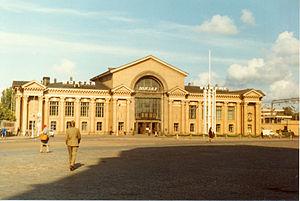
Le chemin de fer Riihimäki–Saint Pétersbourg est une section de la ligne de chemin de fer reliant la gare centrale d'Helsinki à la gare de Finlande de Saint-Pétersbourg. Longue de 371 km, elle parcourt l'oblast de Leningrad en Russie et la province de Finlande méridionale en Finlande.
La gare de Vyborg est une gare ferroviaire russe située sur le territoire de la ville de Vyborg, dans l'oblast de Léningrad, en Russie.